Ihor Tantsyura

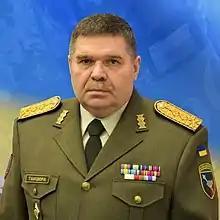

Ihor Ivanovych Tantsyura (born April 26, 1967) is a Ukrainian general and was the commander of the Territorial Defense Forces from 15 May 2022 until 9 October 2023.